John Brown Hamilton

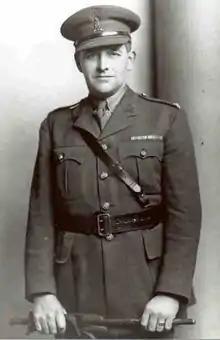

John Brown Hamilton VC (26 August 1896 – 18 July 1973) was a Scottish recipient of the Victoria Cross, the highest and most prestigious award for gallantry in the face of the enemy that can be awarded to British and Commonwealth forces.